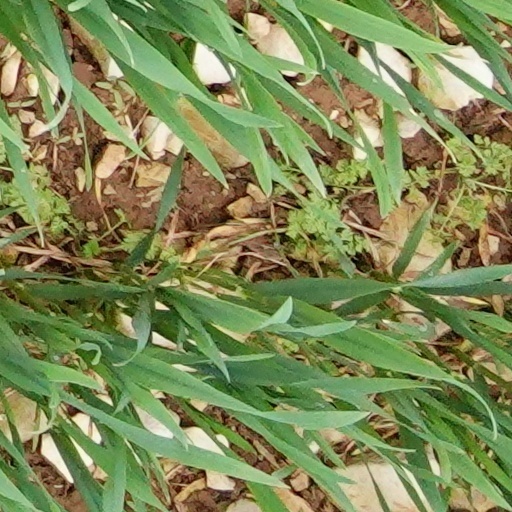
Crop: wheat